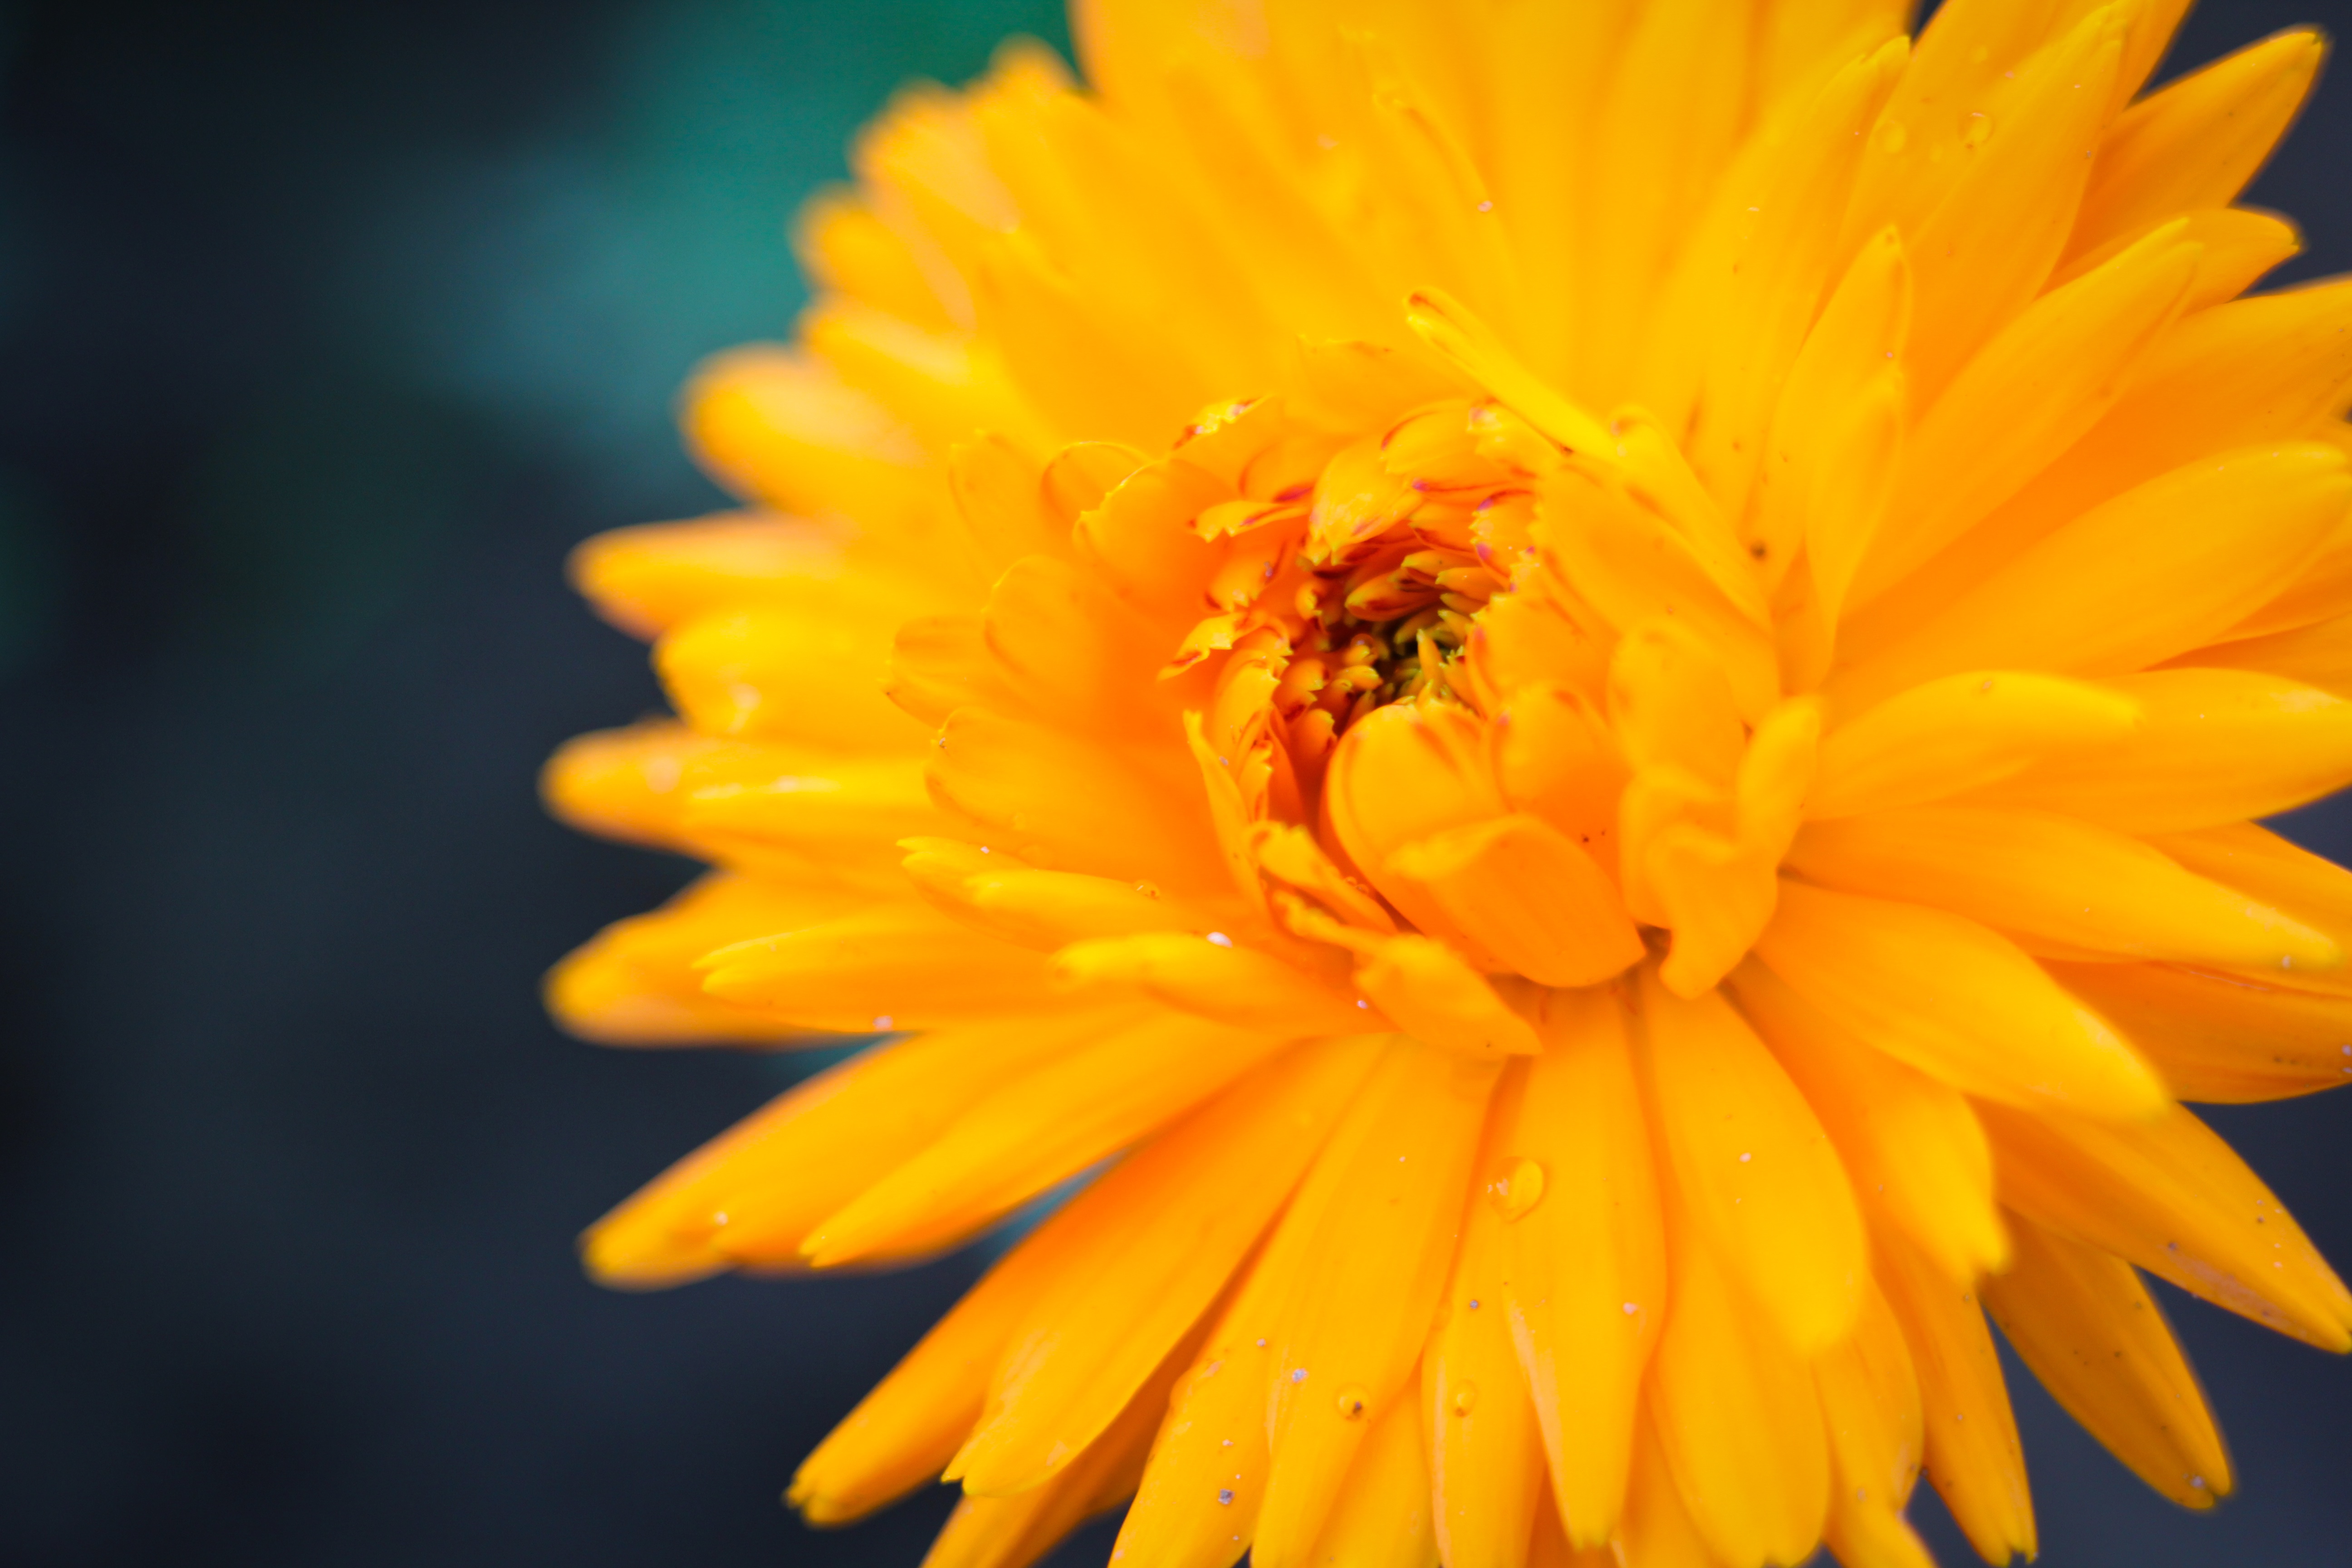
plant, flower, petal, herb, yellow, flora, close up, nectar, macro photography, flowering plant, calendula, plant stem, land plant